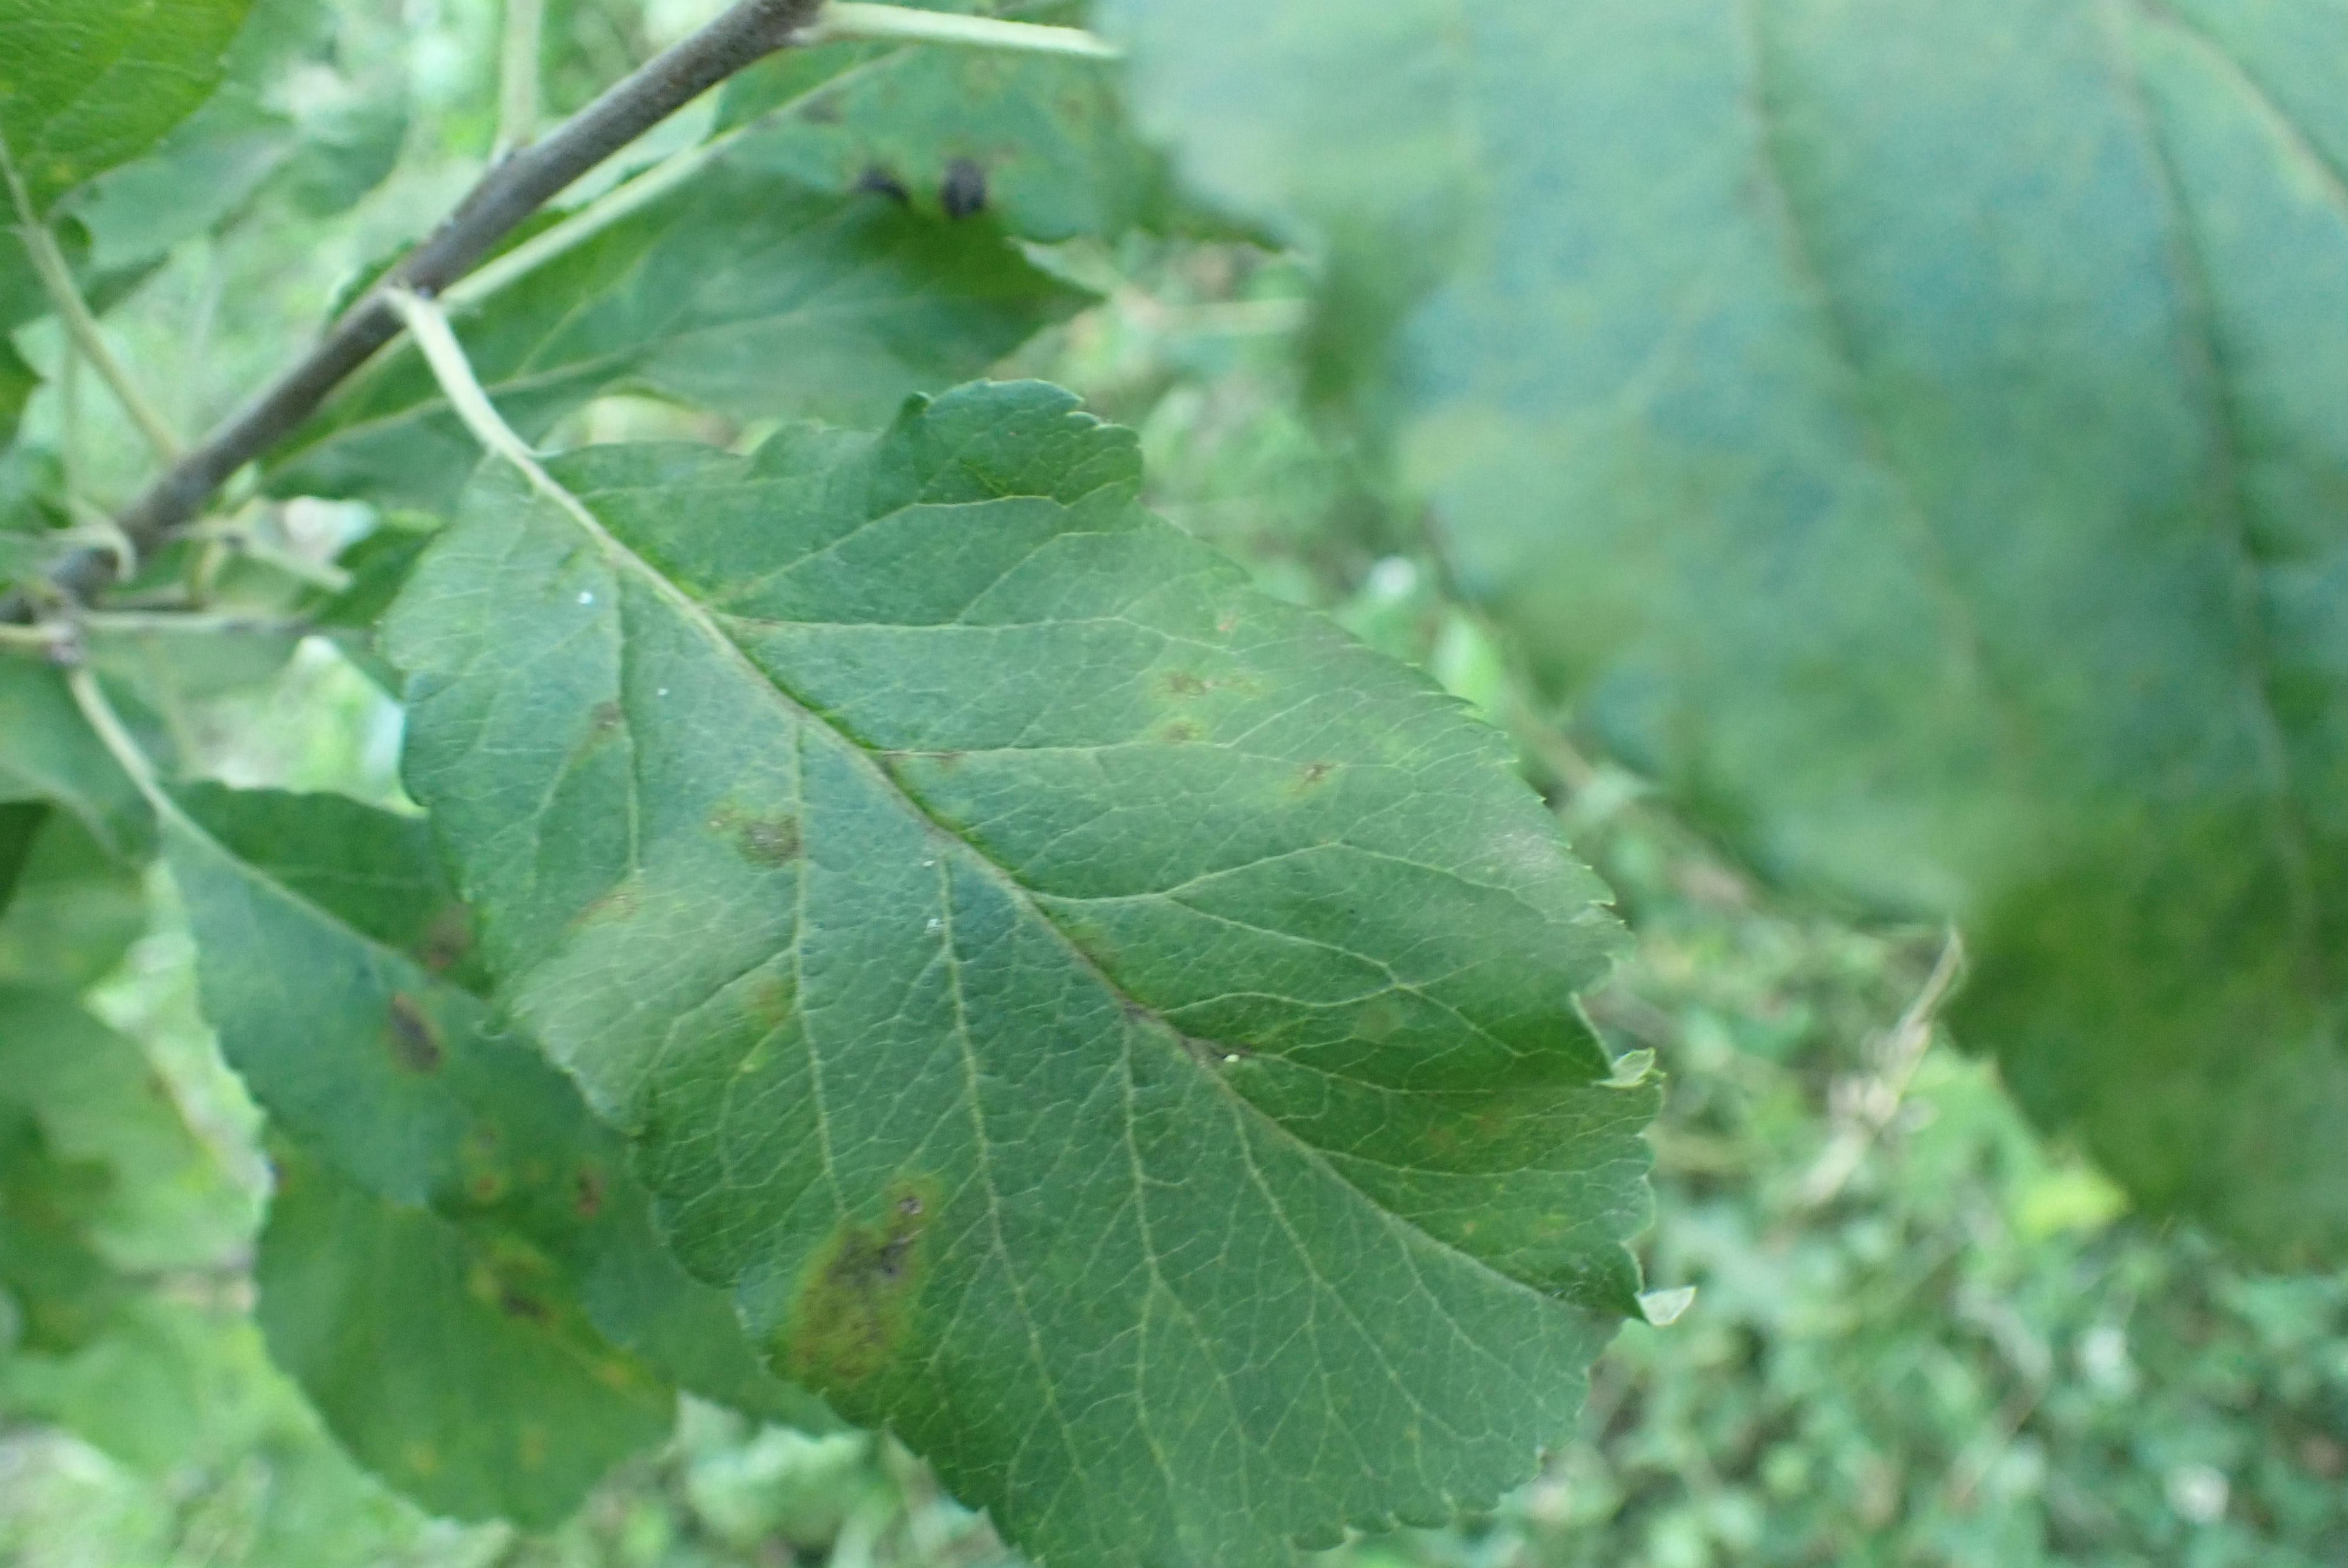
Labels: scab